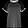
Label: T - shirt / top